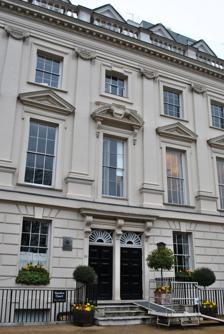
Building: Lindsey House, Lincoln's Inn Fields
Country: United Kingdom
Year built: 1641
Building in Lincoln's Inn Fields, London Lindsey House Lindsey House is a Grade I listed building in Lincoln's Inn Fields , London. Attributed to architect Inigo Jones. It was built in 1638–41, with alterations by Isaac Ware in 1751–52 to form two houses. Lindsey House has been a listed building since 1951. References